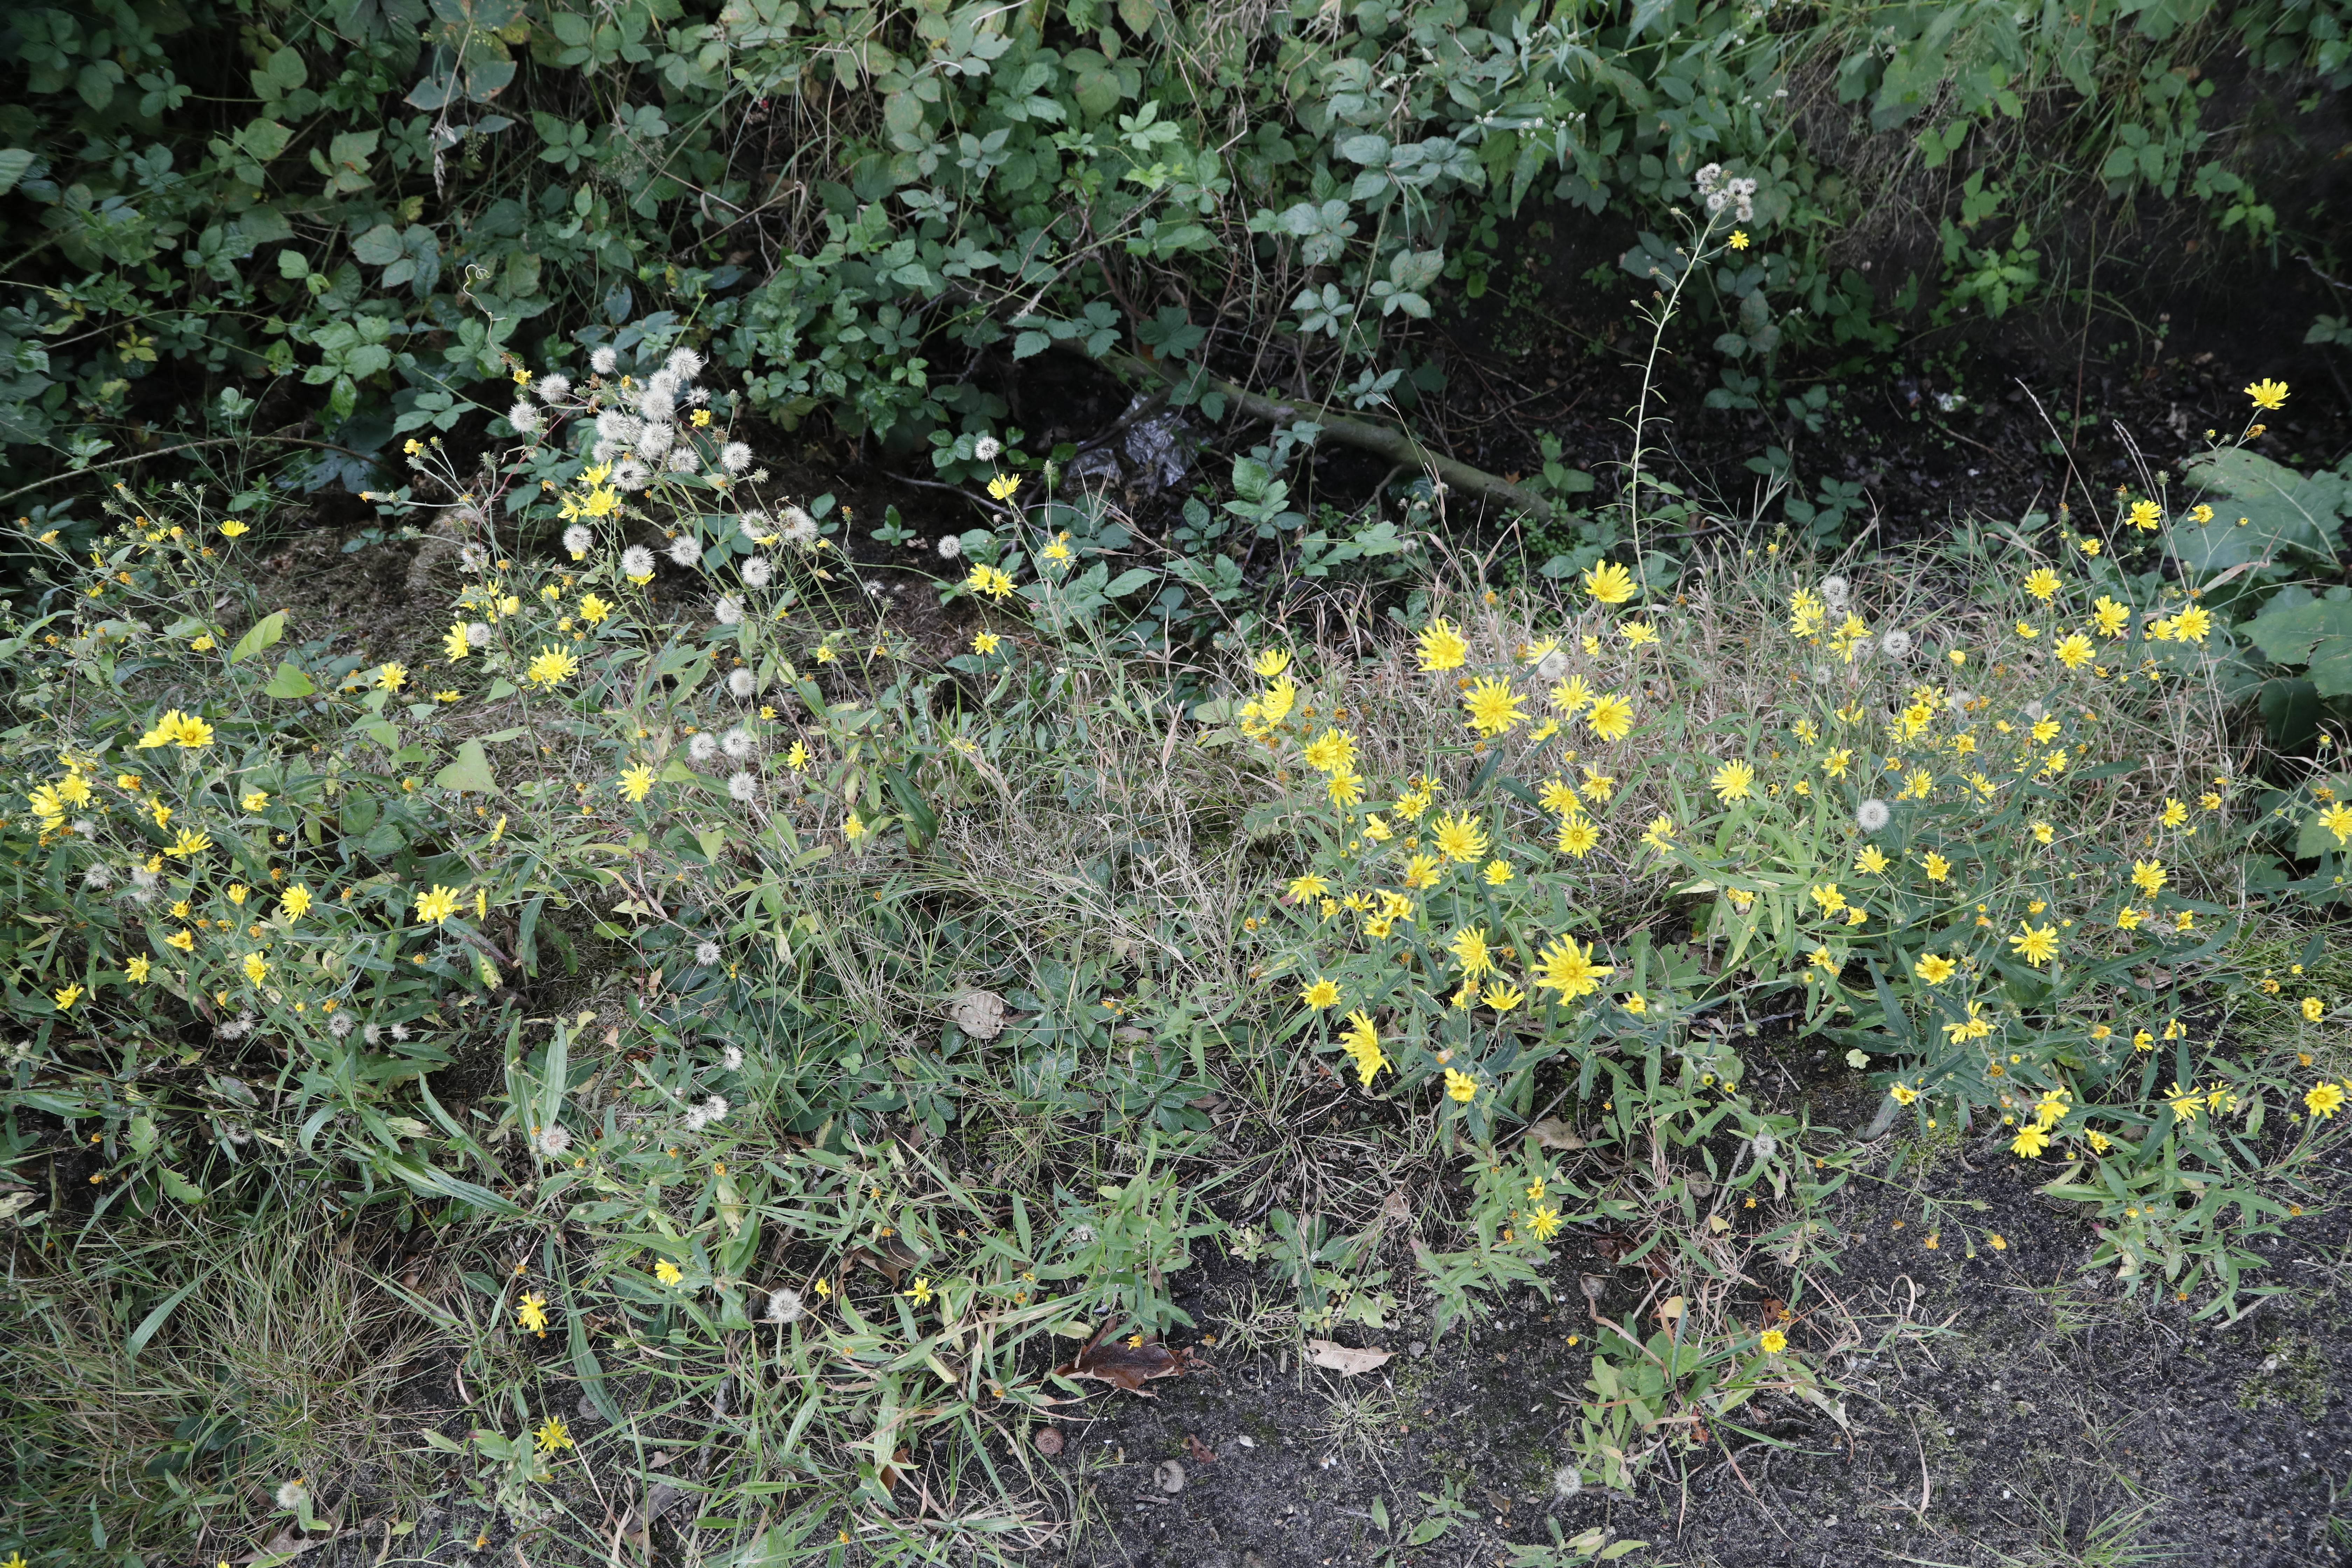
Plant species: Hieracium umbellatum